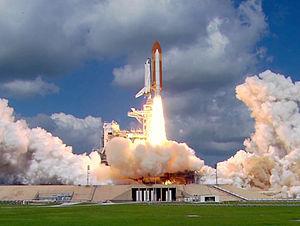
Discovery ou OV-103 est une navette spatiale américaine. Tout comme la navette Endeavour, elle porte le nom d'un des navires de James Cook, cartographe et explorateur anglais.